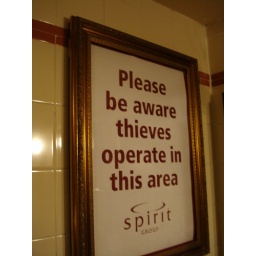
On a pub bathroom wall on my first day in London.